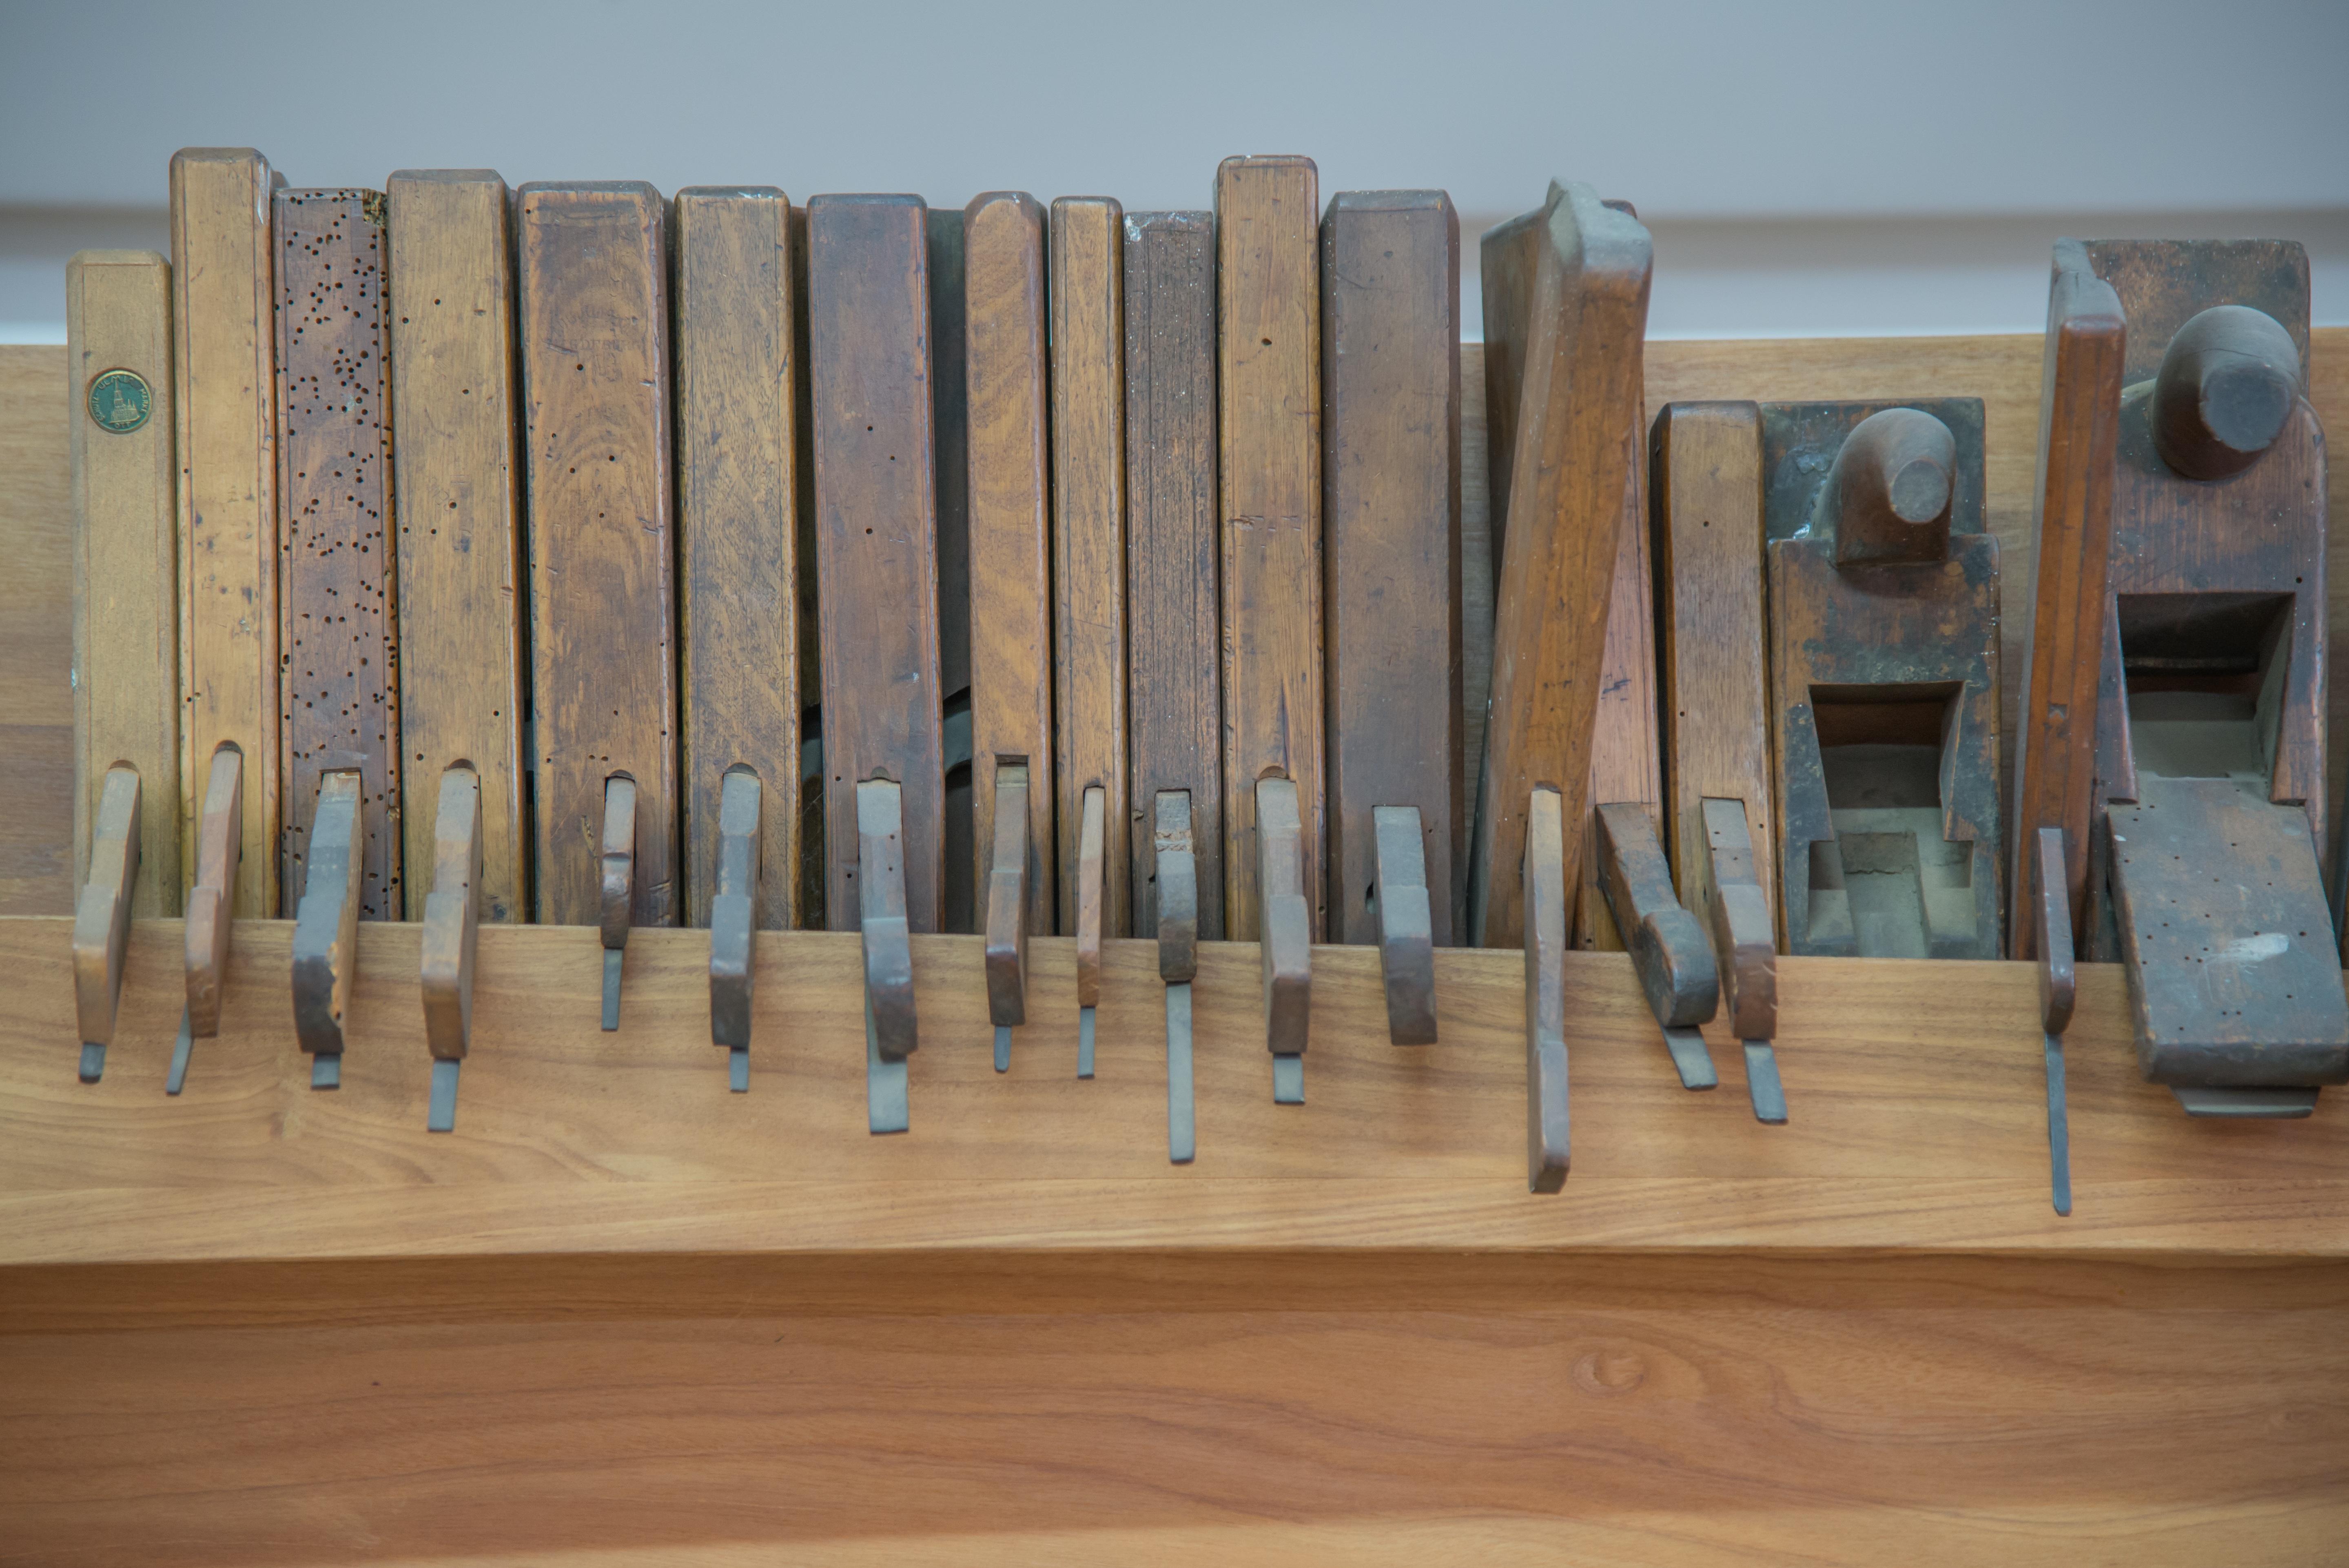
structure, wood, antique, retro, floor, tool, repair, hammer, craft, furniture, musical instrument, product, hardwood, pliers, craftsmen, work bench, baluster, schuster, shoemaker workshop